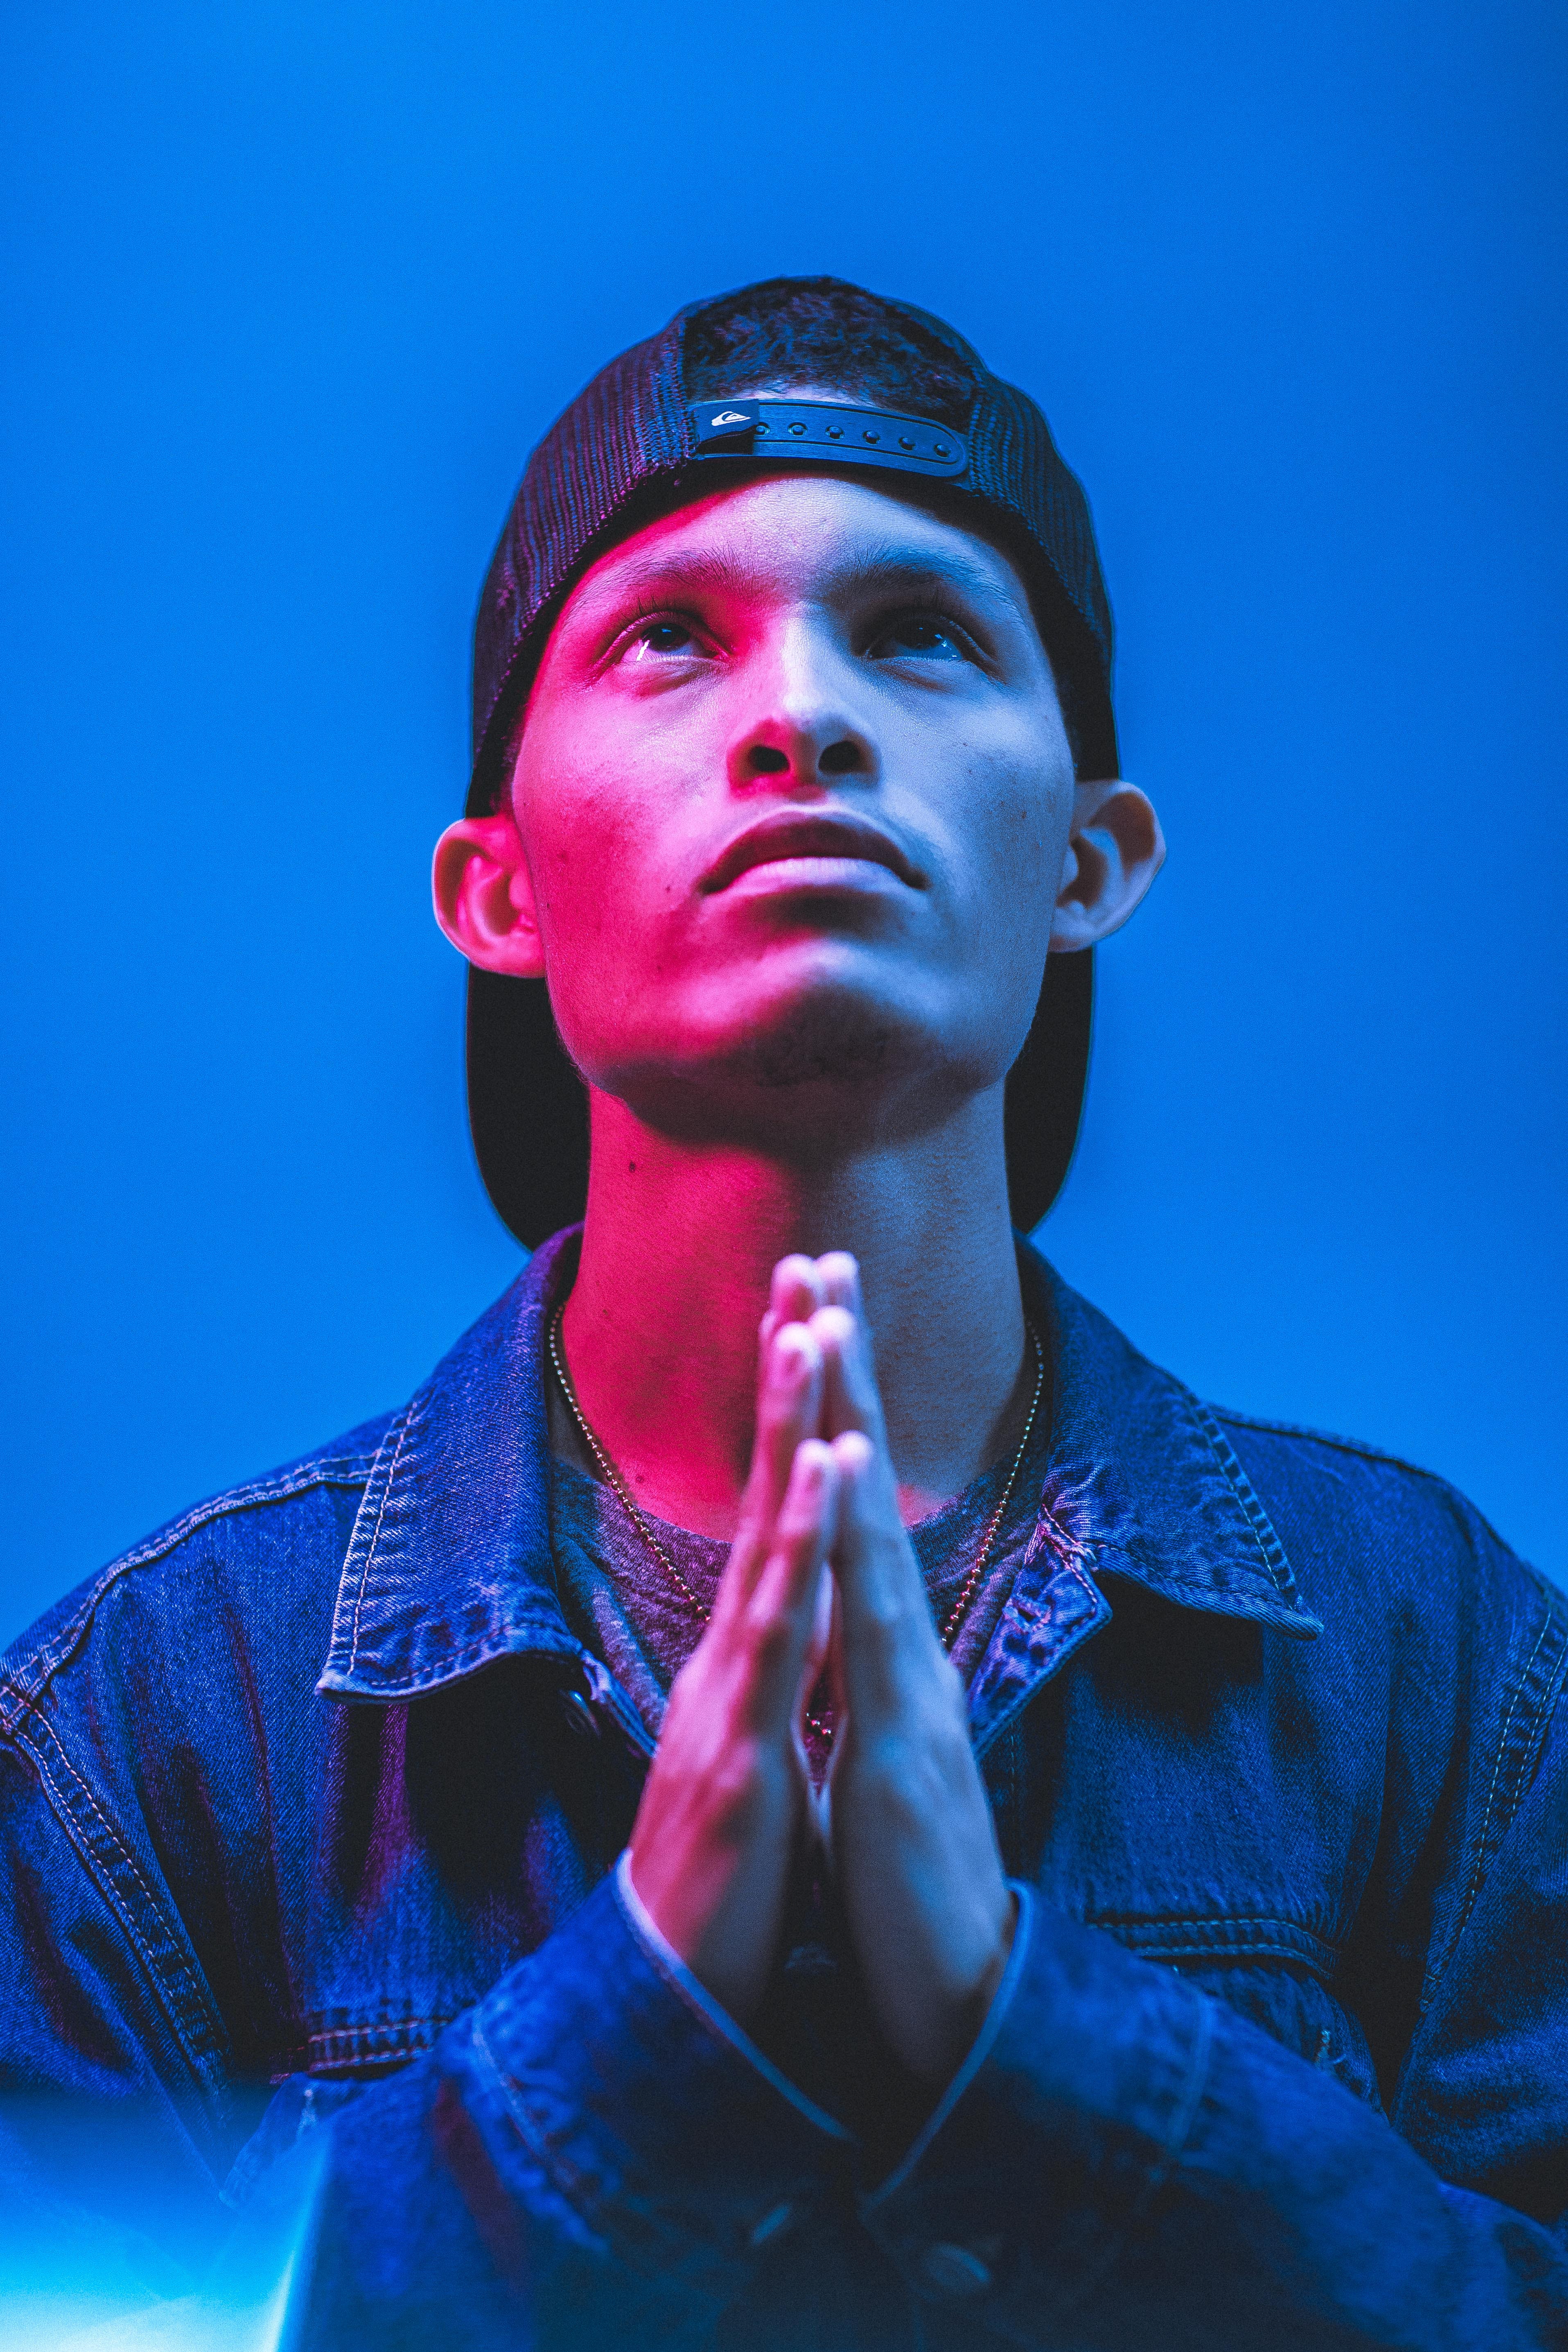
blue, electric blue, music artist, performance